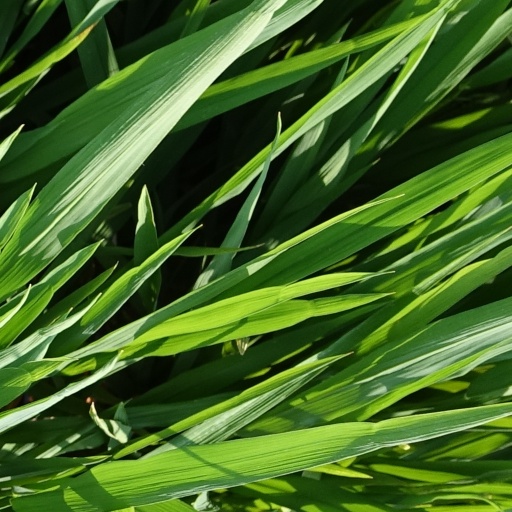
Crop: rice